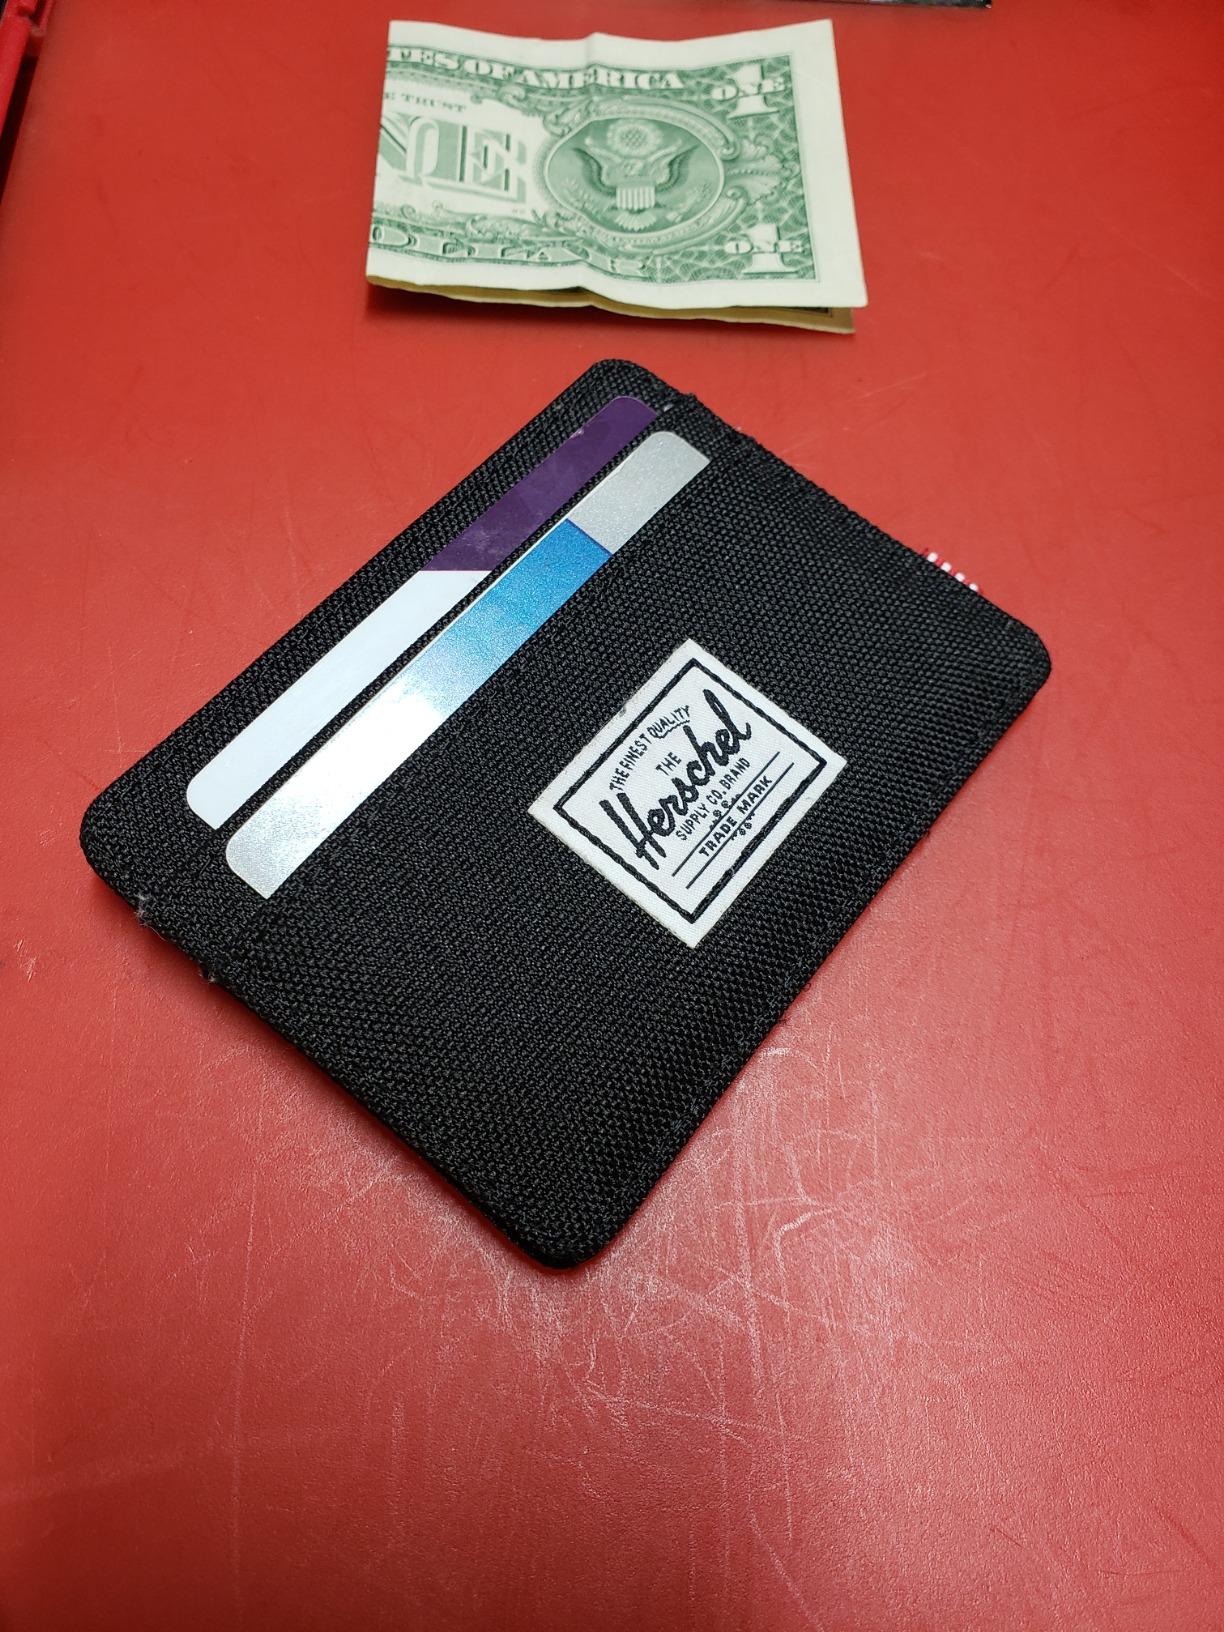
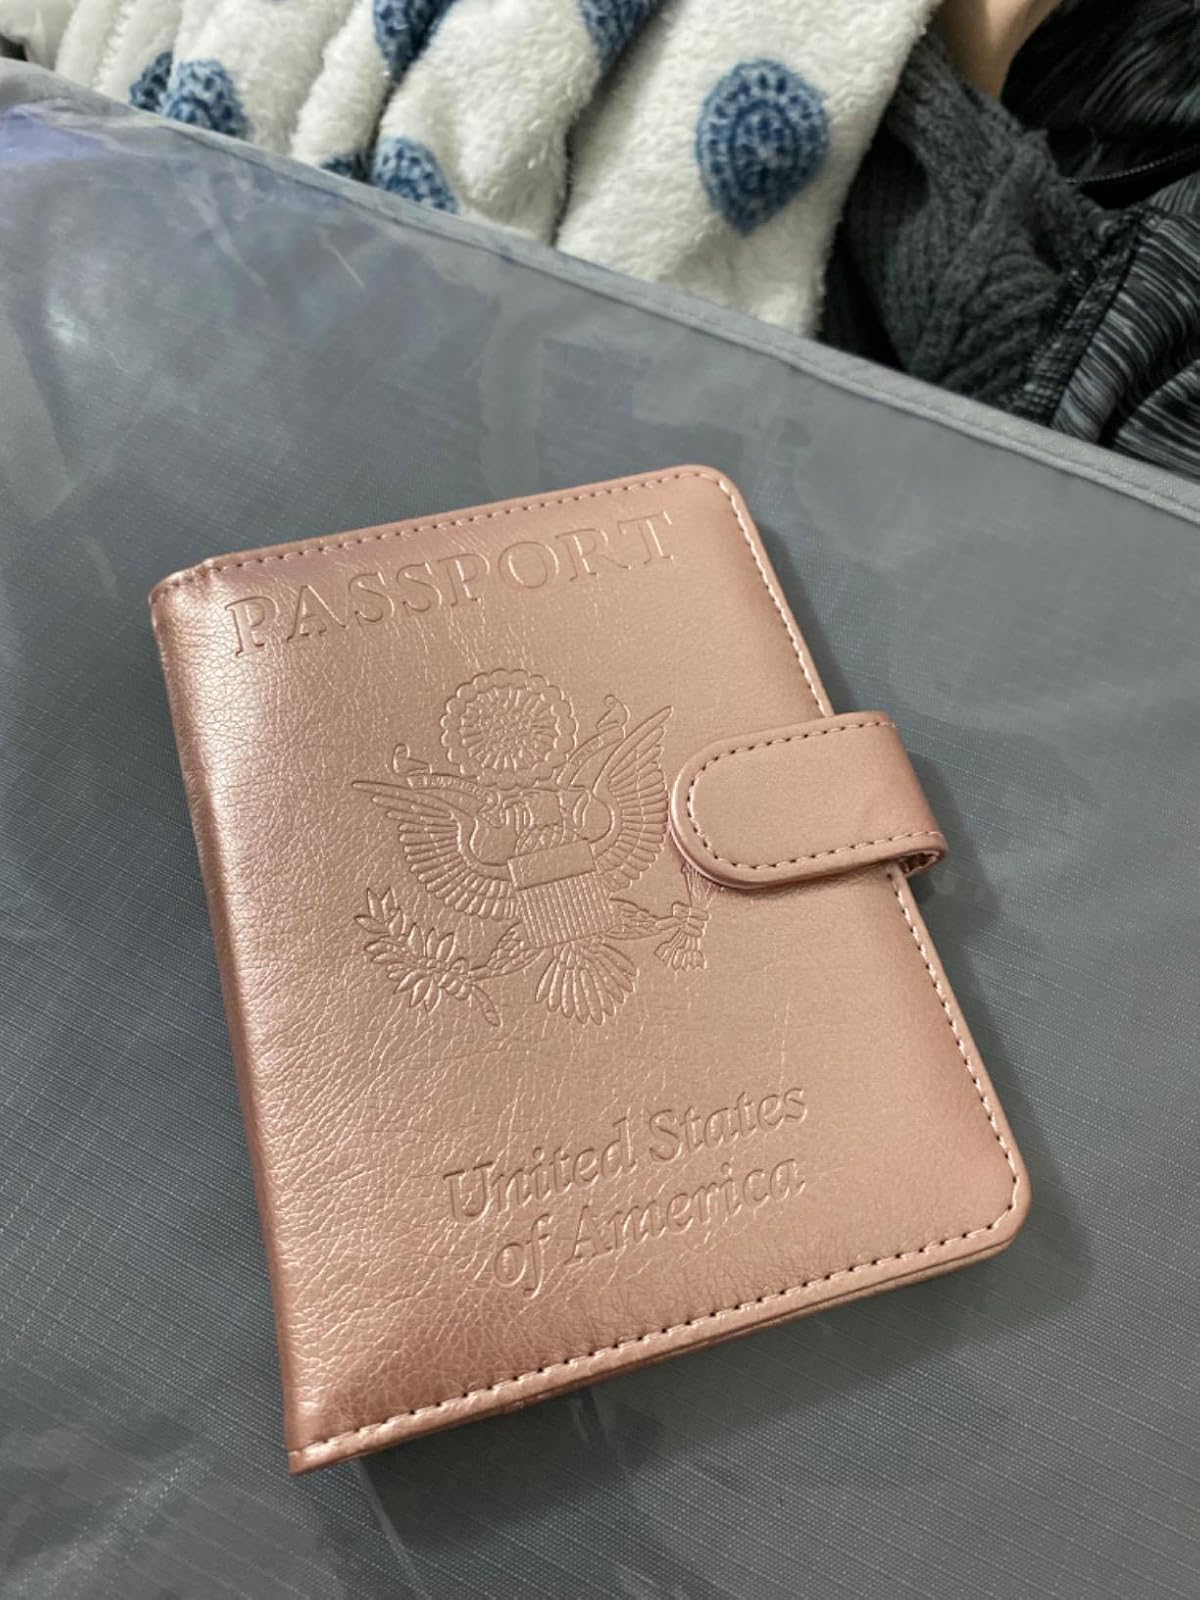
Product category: accessories_wallet
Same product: no